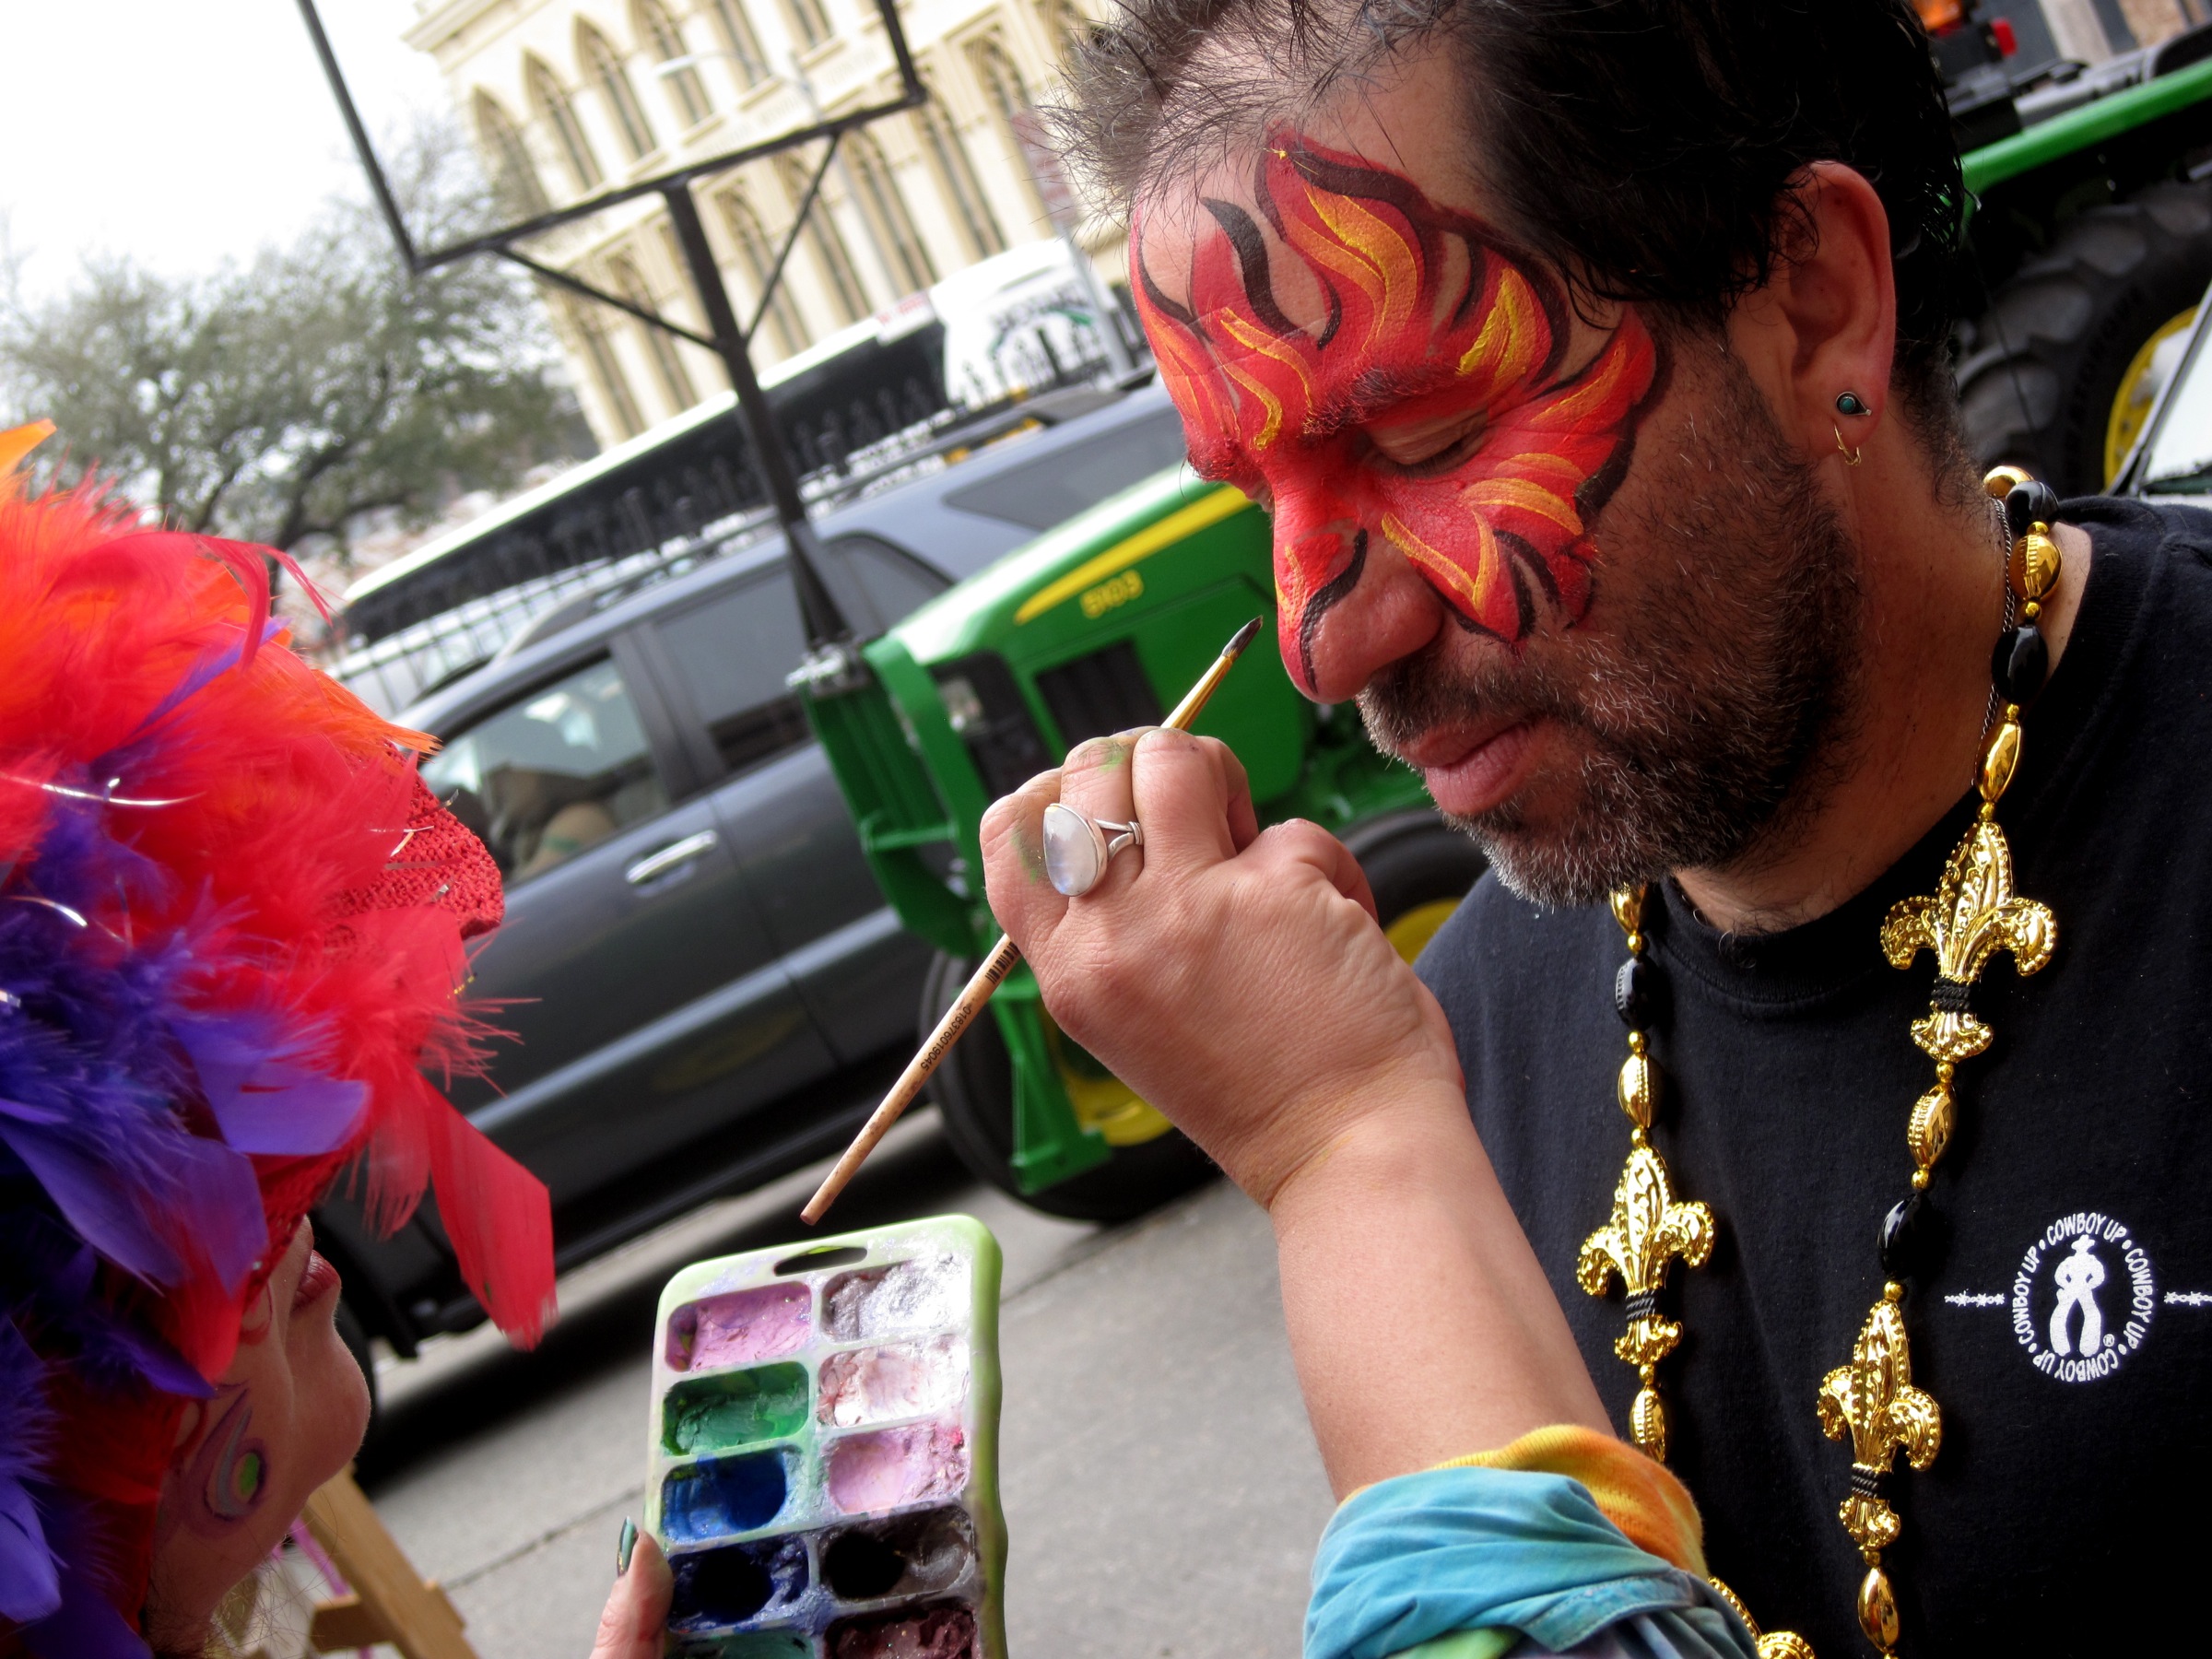
carnival, color, festival, neworleans, mardigras, kreweofkingarthur